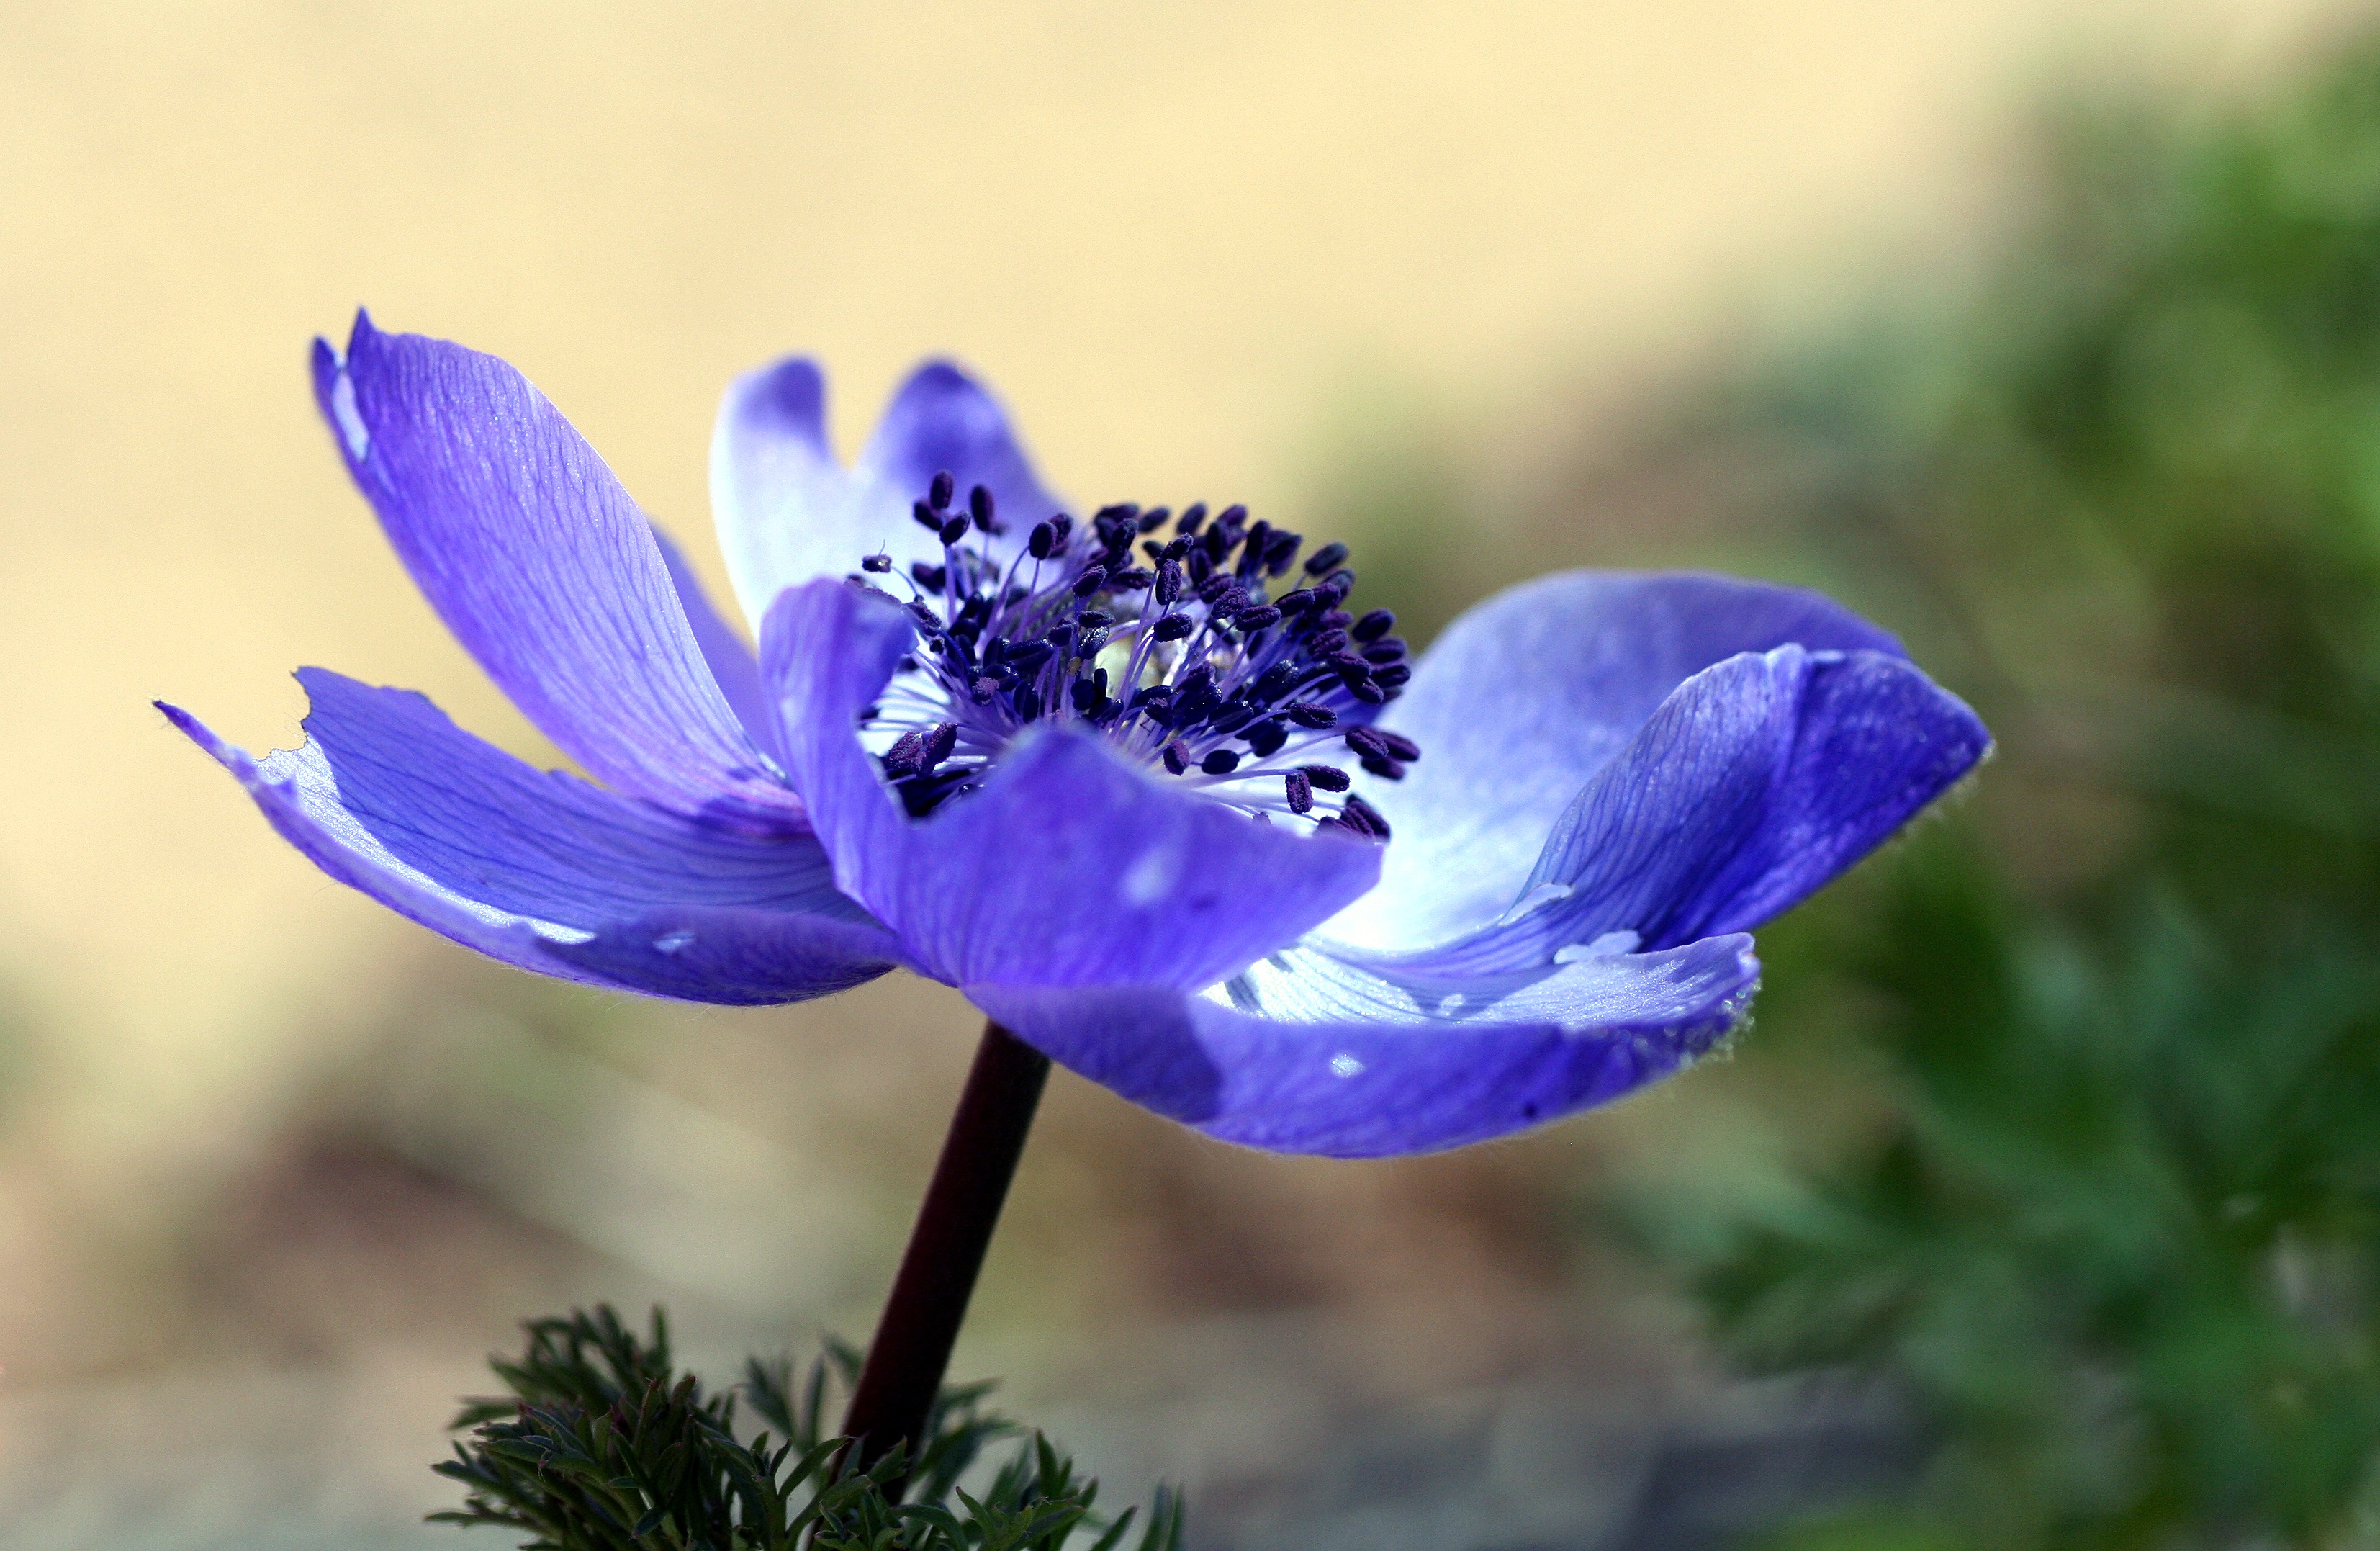
nature, blossom, plant, photography, flower, purple, petal, heart, pollen, macro, botany, blue, flora, wildflower, close up, petals, pistil, anemone, macro photography, flowering plant, land plant